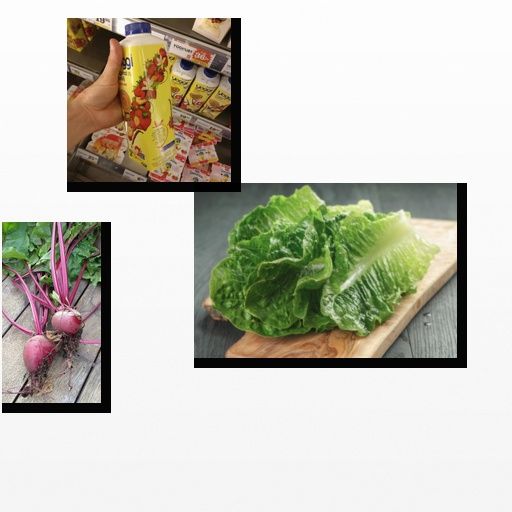
Food items: beetroot, lettuce, strawberry_yoghurt